Union City, New Jersey

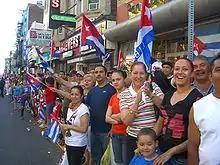
Revelers during the 2010 Cuban Day Parade on Bergenline Avenue

Immigration from Cuba to Union City began slowly in the late 1940s and early 1950s, when jobs in the local embroidery and textile factories were abundant. By 1955, the city's Cuban population was large enough that Fidel Castro visited Union City to raise money for his revolt against Cuban dictator Fulgencio Batista, though a speech he gave one night at a bar on 26th Street, Le Molino Rojo ("The Red Mill") led to a brawl that resulted in Castro's arrest.